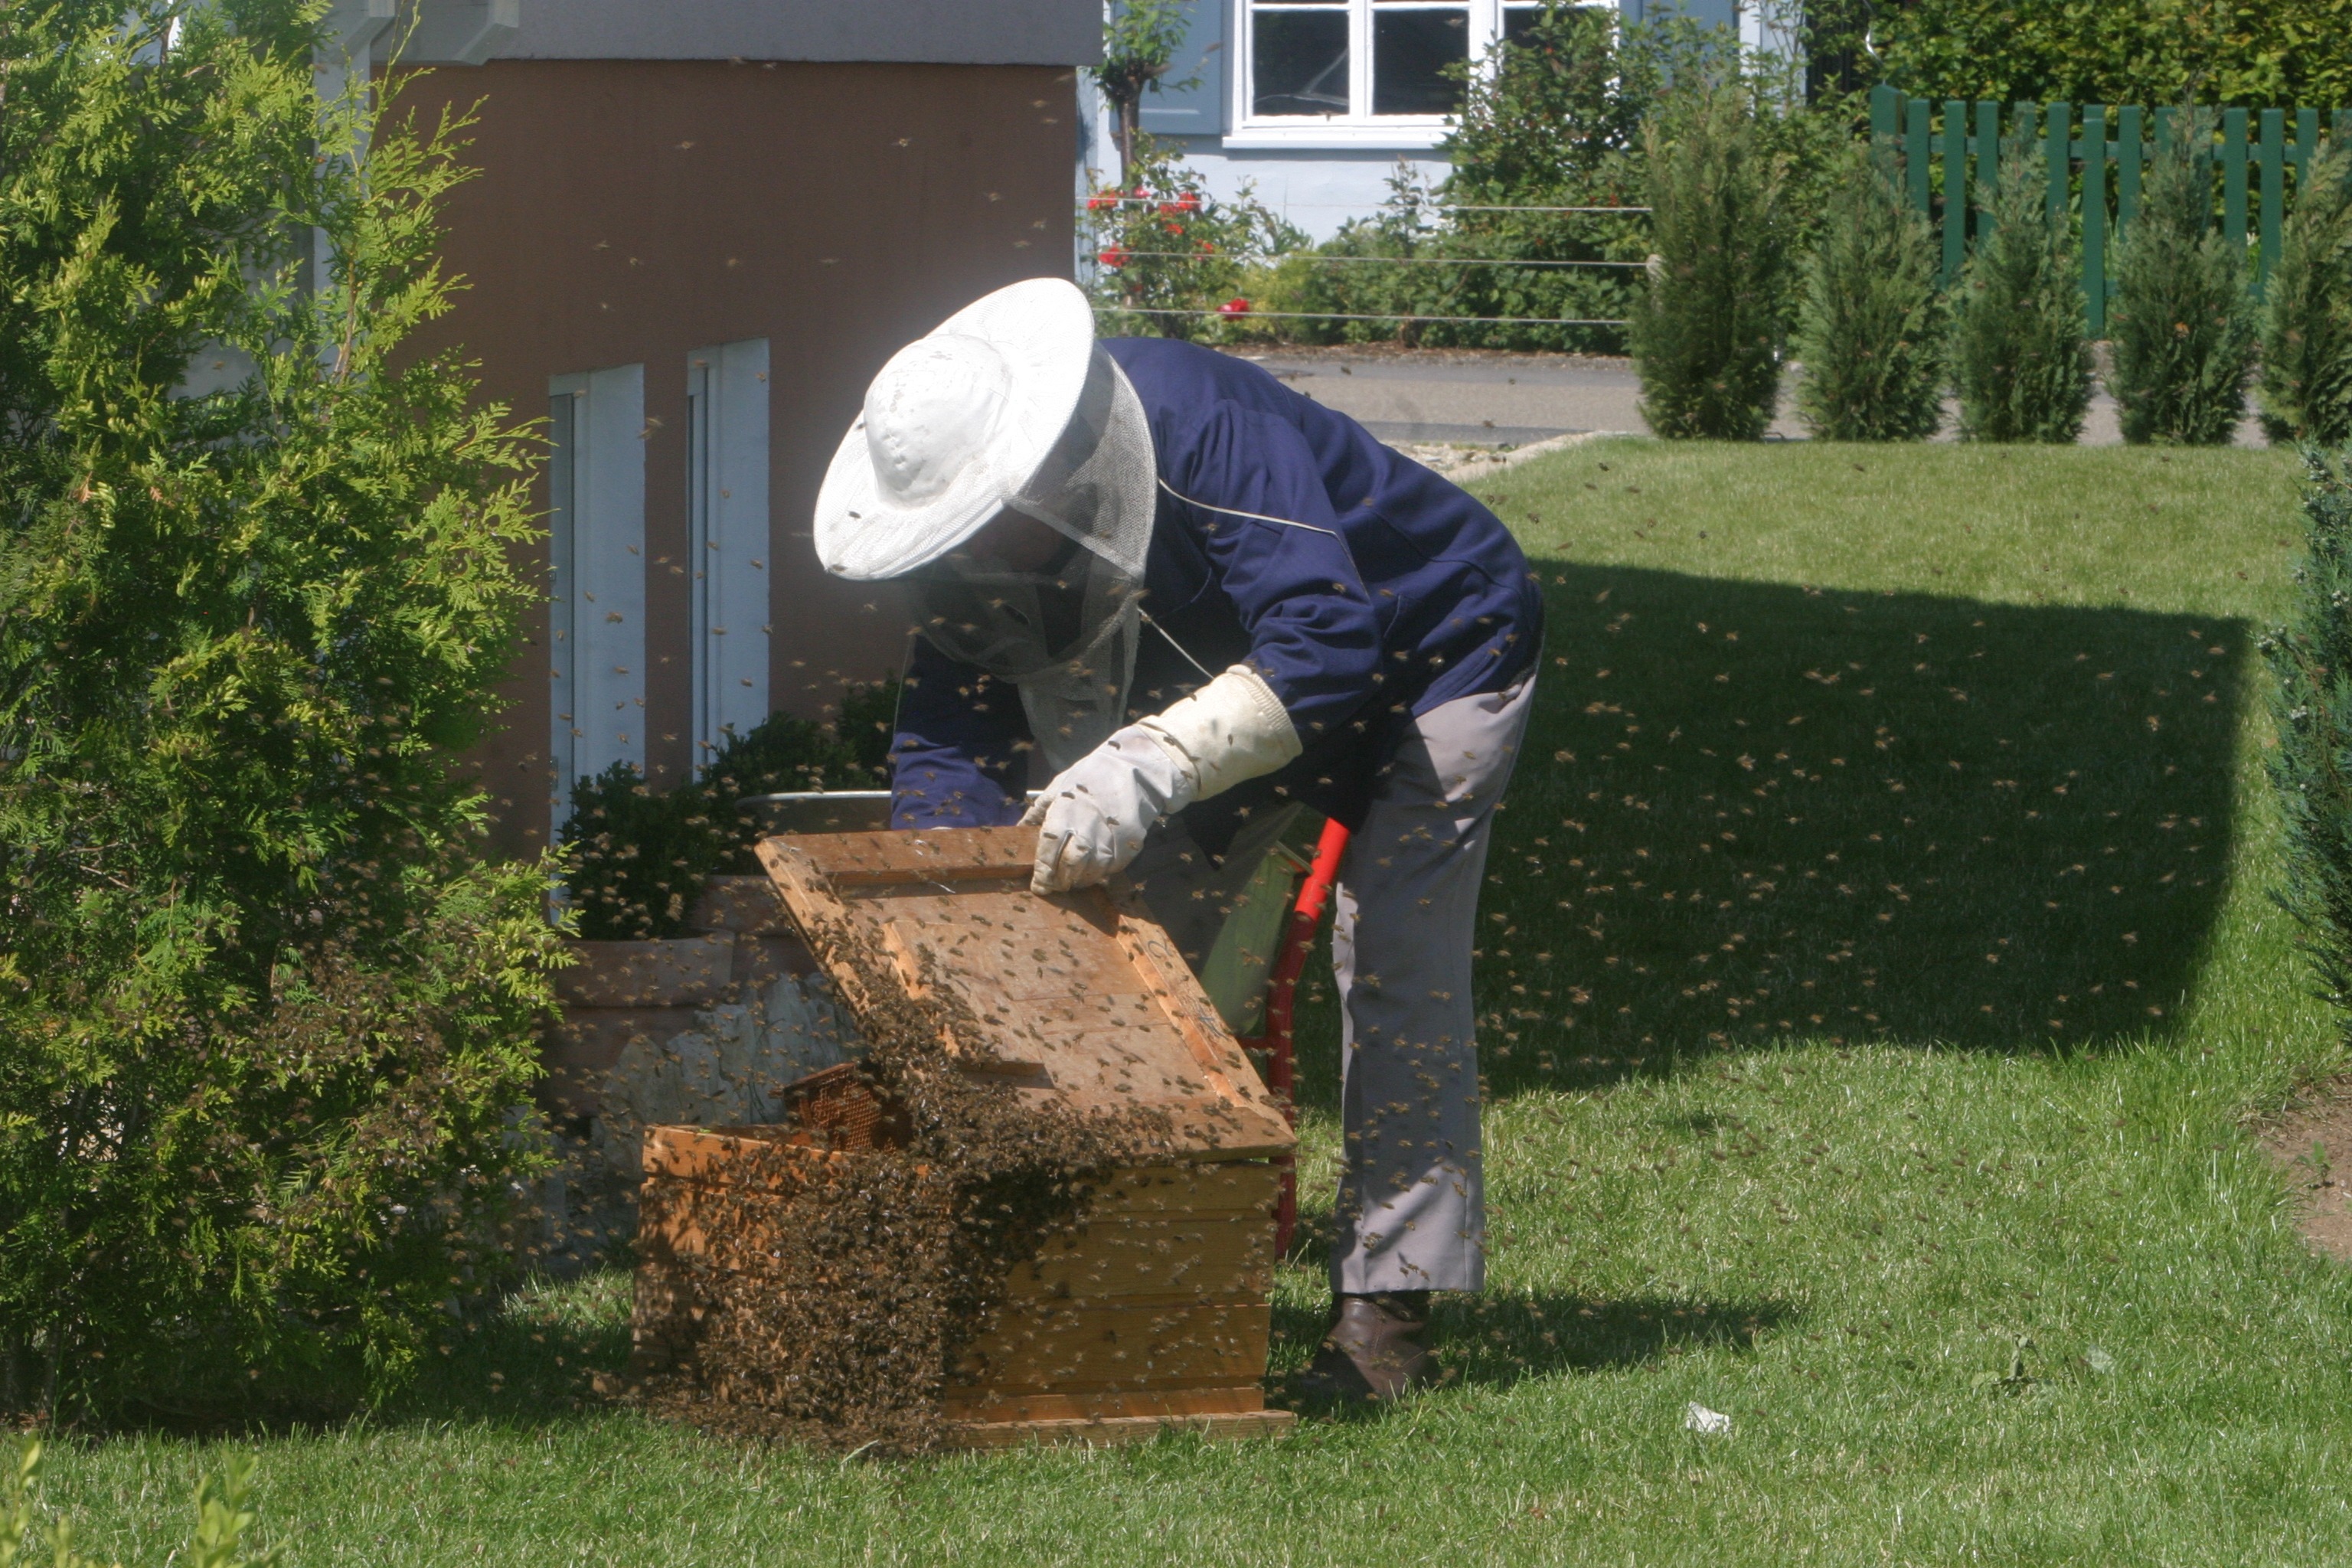
work, man, tree, grass, person, lawn, insect, backyard, human, garden, leisure, beekeeper, hive, shrub, yard, hobby, bees, beehive, gardener, bee keeping, honey combs, bee breeding, honey bees, man made object